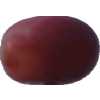
Label: pink_grape